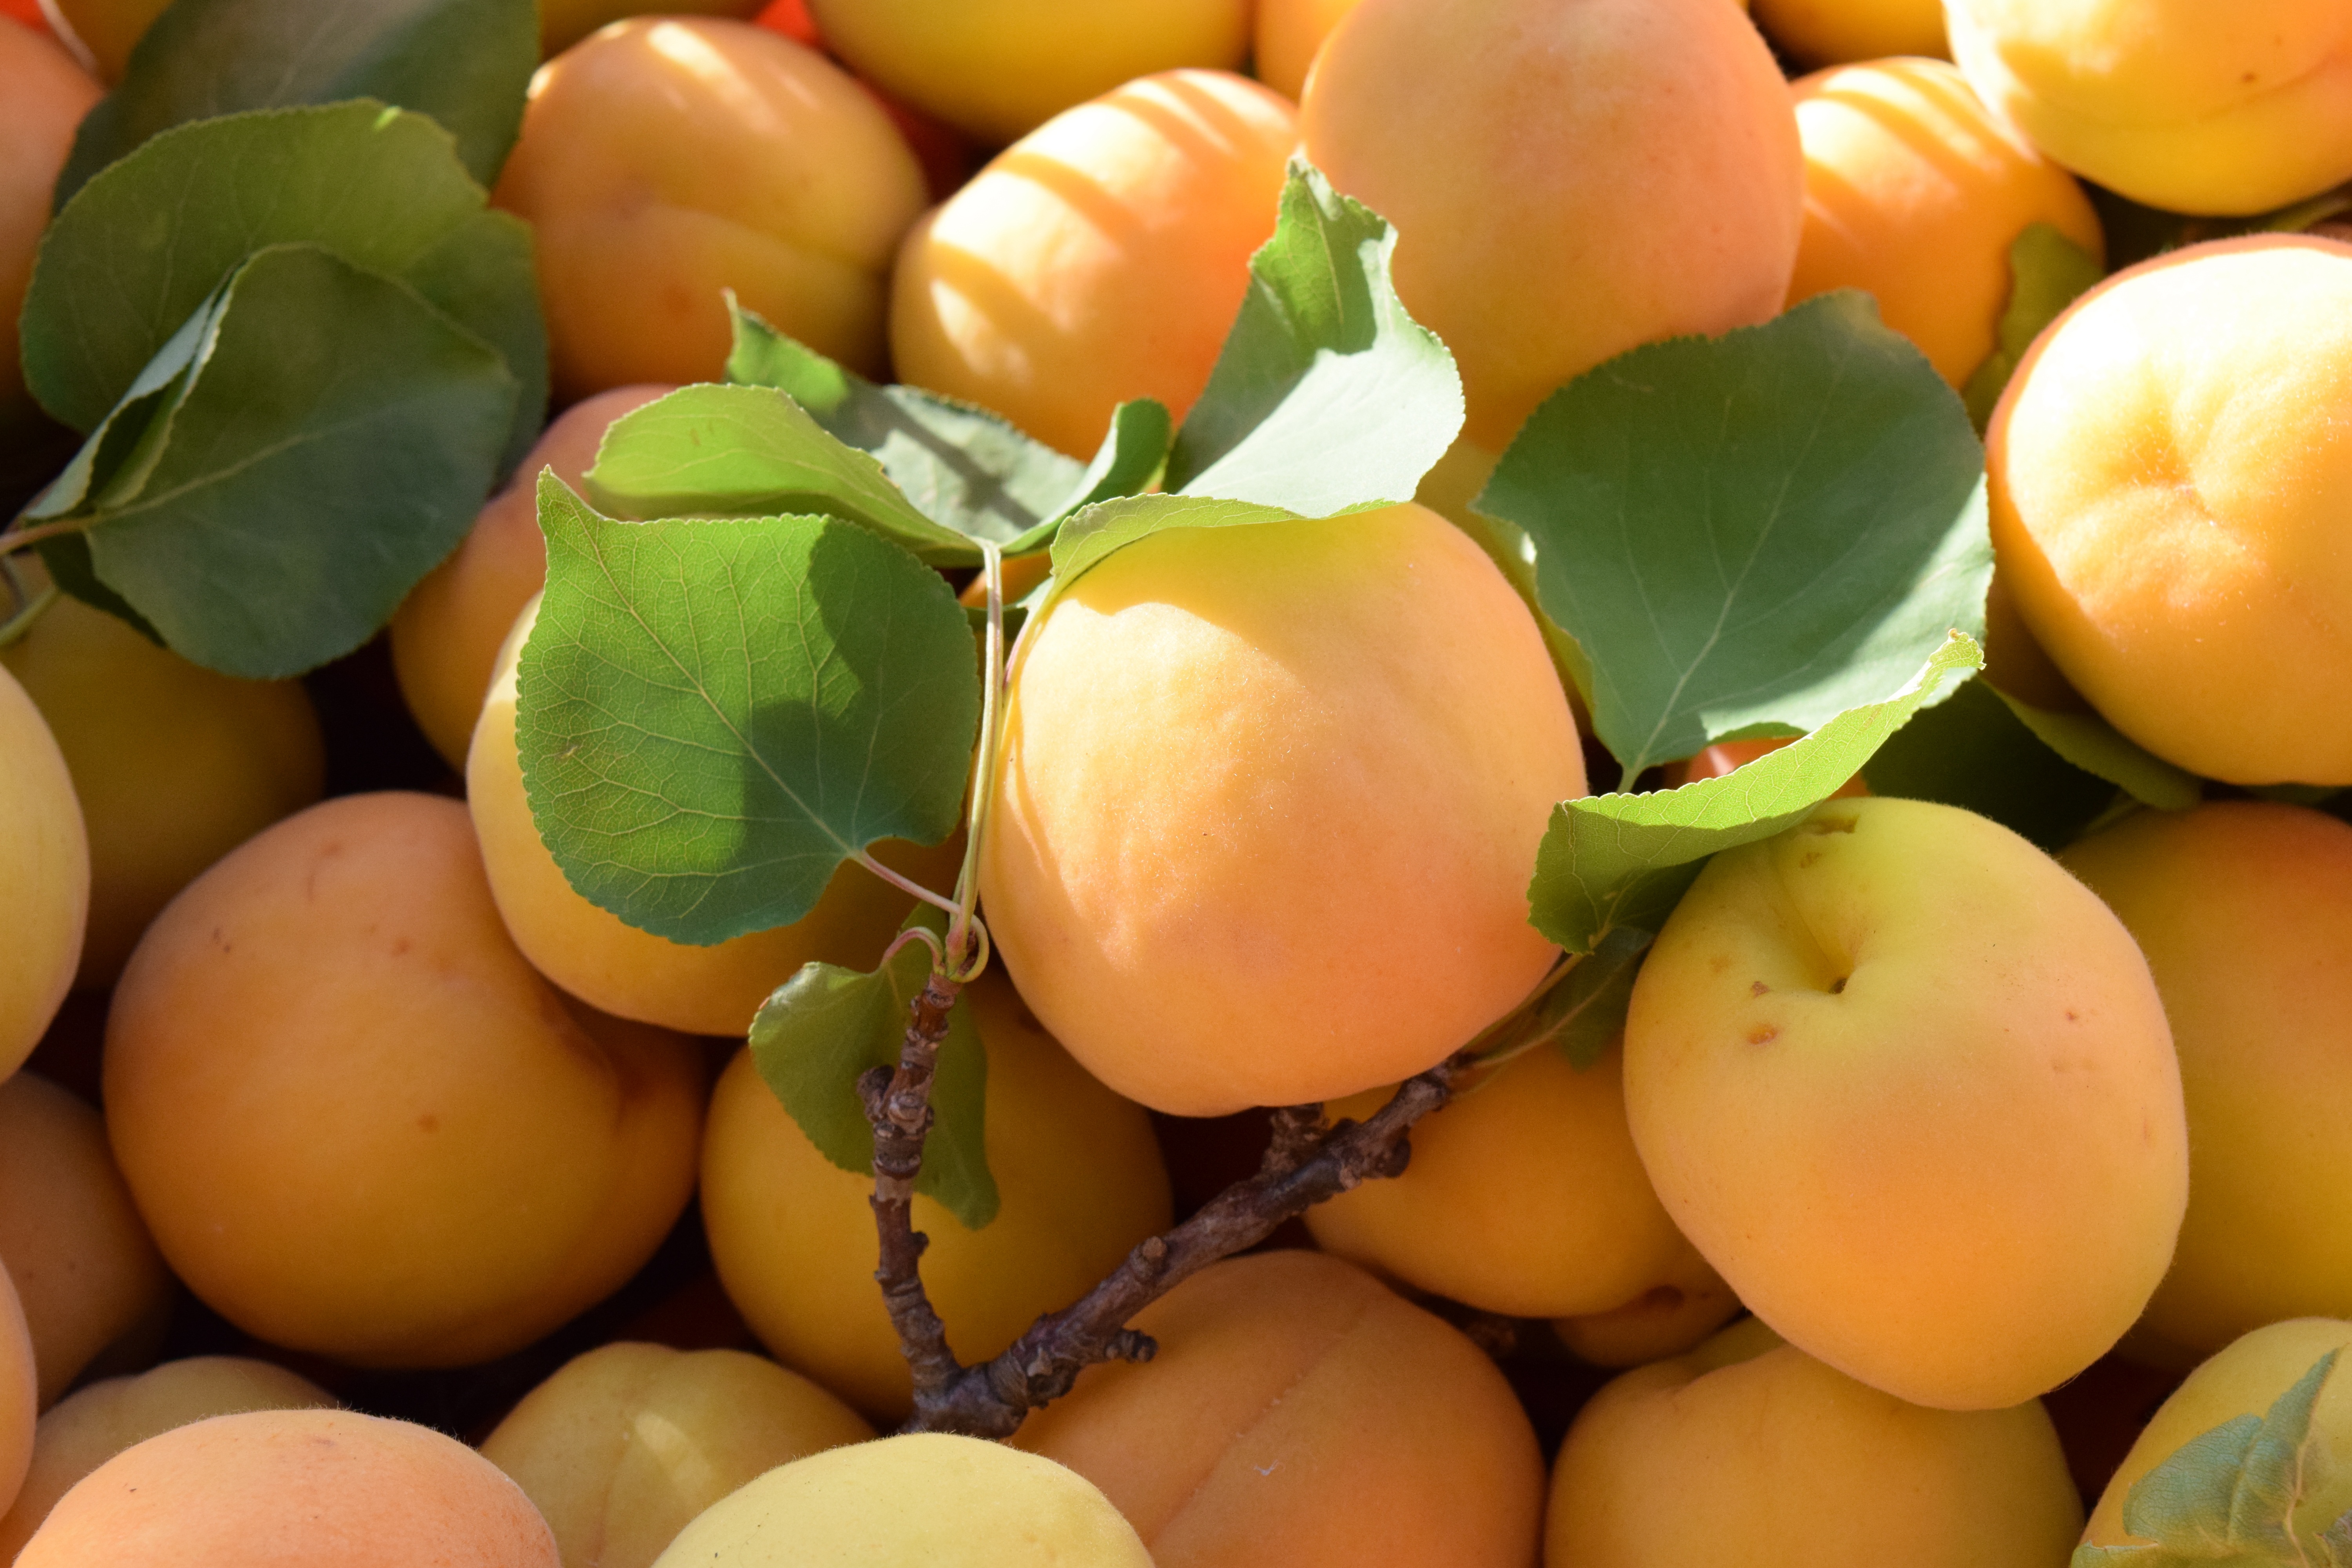
light, plant, sun, fruit, sweet, ripe, food, produce, vegetable, healthy, apricot, fruits, vitamins, frisch, persimmon, diospyros, kernobstgewaechs, apricots, flowering plant, rose family, land plant